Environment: real
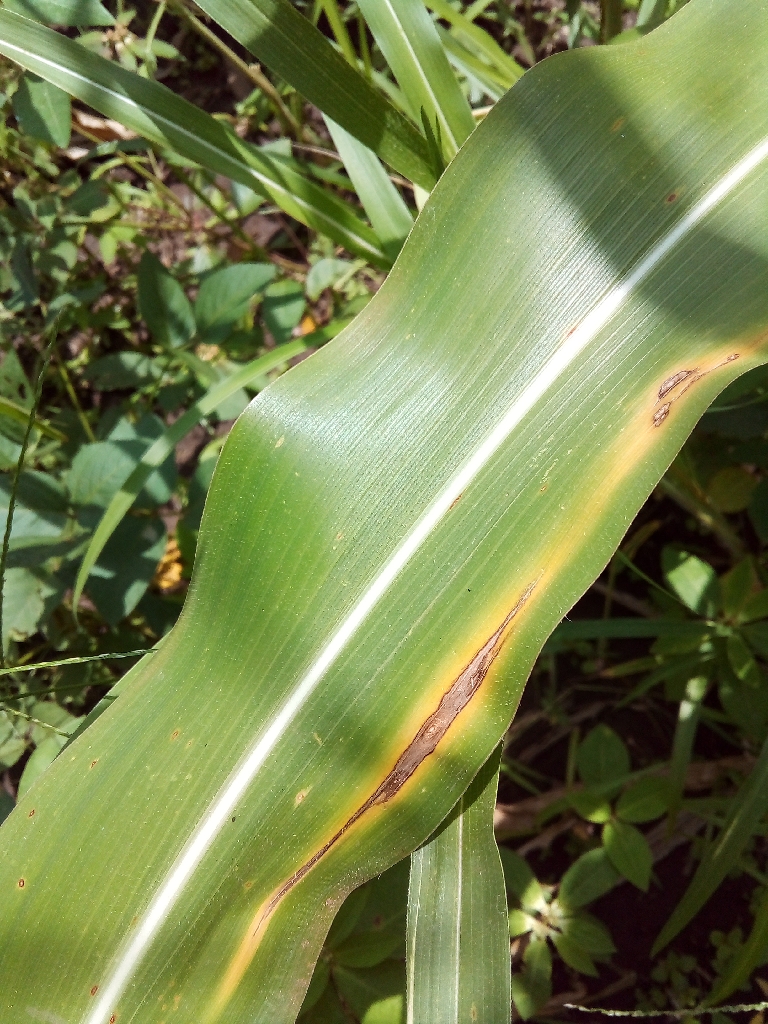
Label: northern_corn_leaf_blight